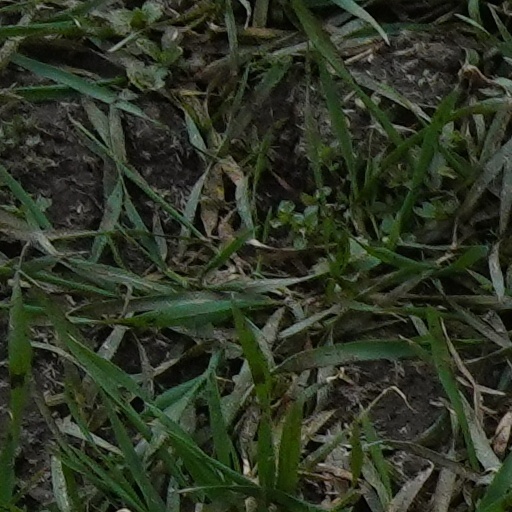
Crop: wheat